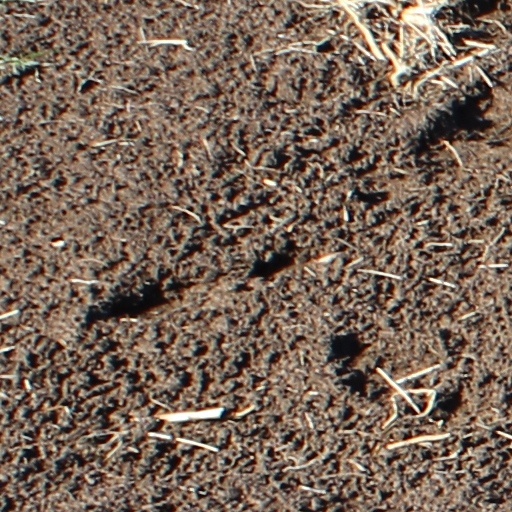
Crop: wheat